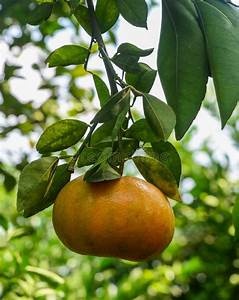
Label: mandarine